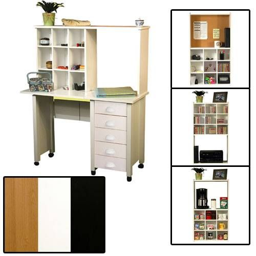
complement any office space with person .